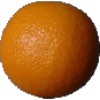
Label: Orange 1